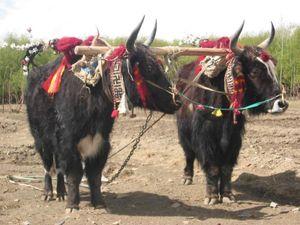
Le Tibet, ou anciennement Thibet, est une région de plateau située au nord de l'Himalaya en Asie, habitée traditionnellement par les Tibétains et d'autres groupes ethniques et comportant également une population importante de Hans et de Huis. Le Tibet est le plateau habité le plus élevé de la planète, avec une altitude moyenne de 4 900 m.